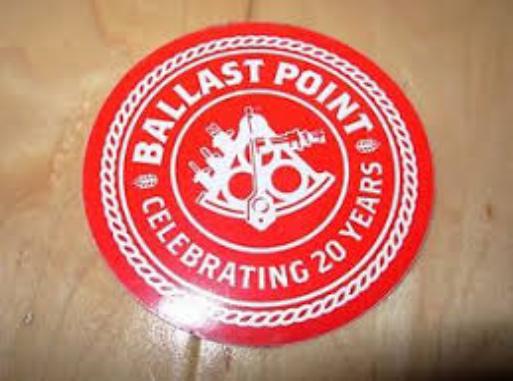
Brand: Ballast Point
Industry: Food